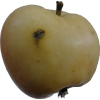
Label: apple